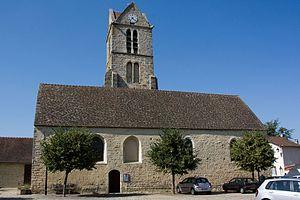
Videlles est une commune française située à quarante-cinq kilomètres au sud-est de Paris dans le département de l'Essonne en région Île-de-France.
Le secteur pastoral de Milly-la-Forêt est une circonscription administrative de l'église catholique de France, subdivision du diocèse d'Évry-Corbeil-Essonnes.
L'église Saint-Léonard de Videlles est une église paroissiale catholique, dédiée à saint Léonard, située dans la commune française de Videlles, dans le département de l'Essonne en région Île-de-France.